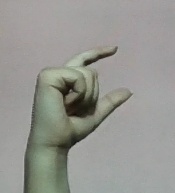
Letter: dal